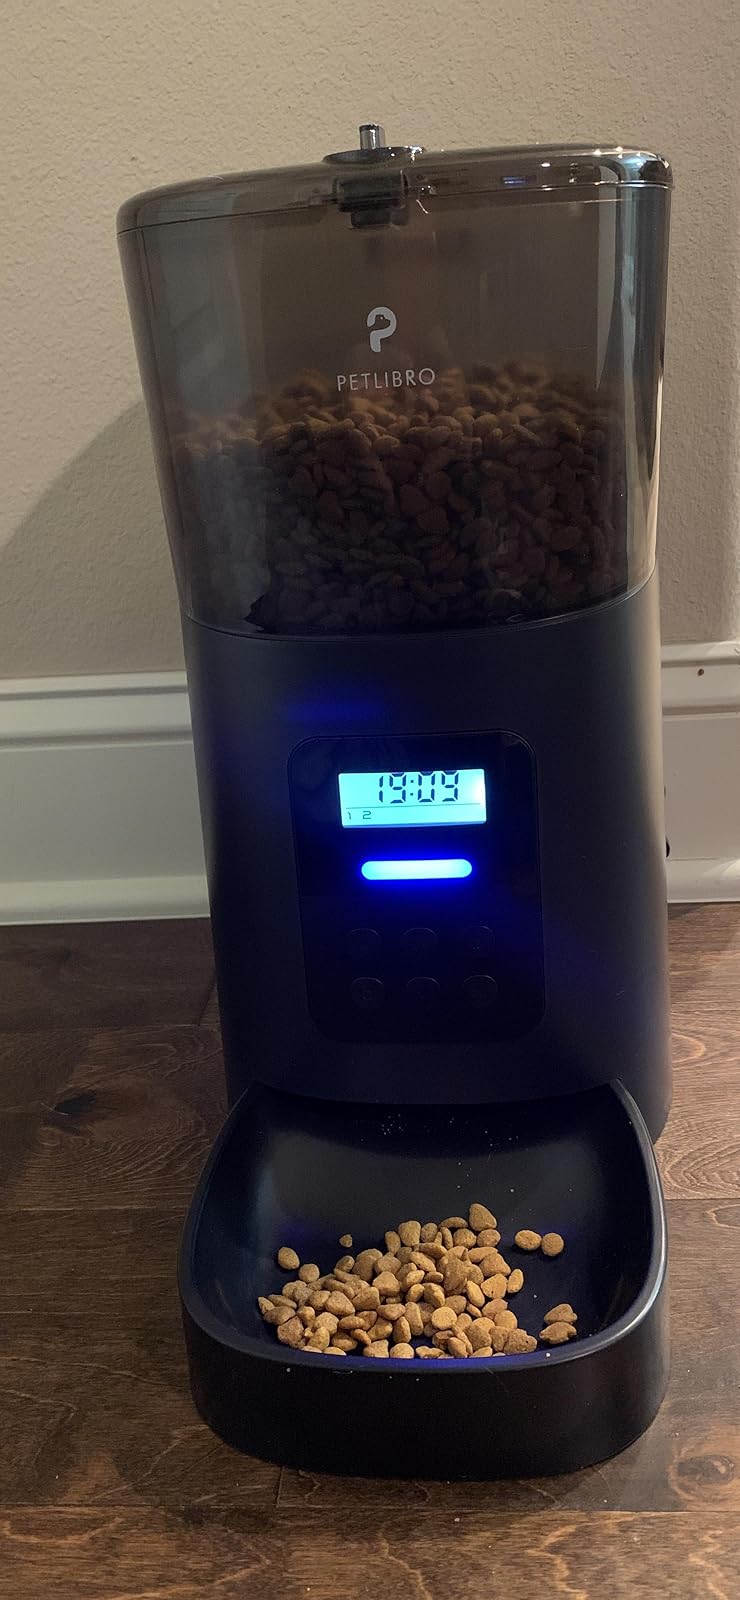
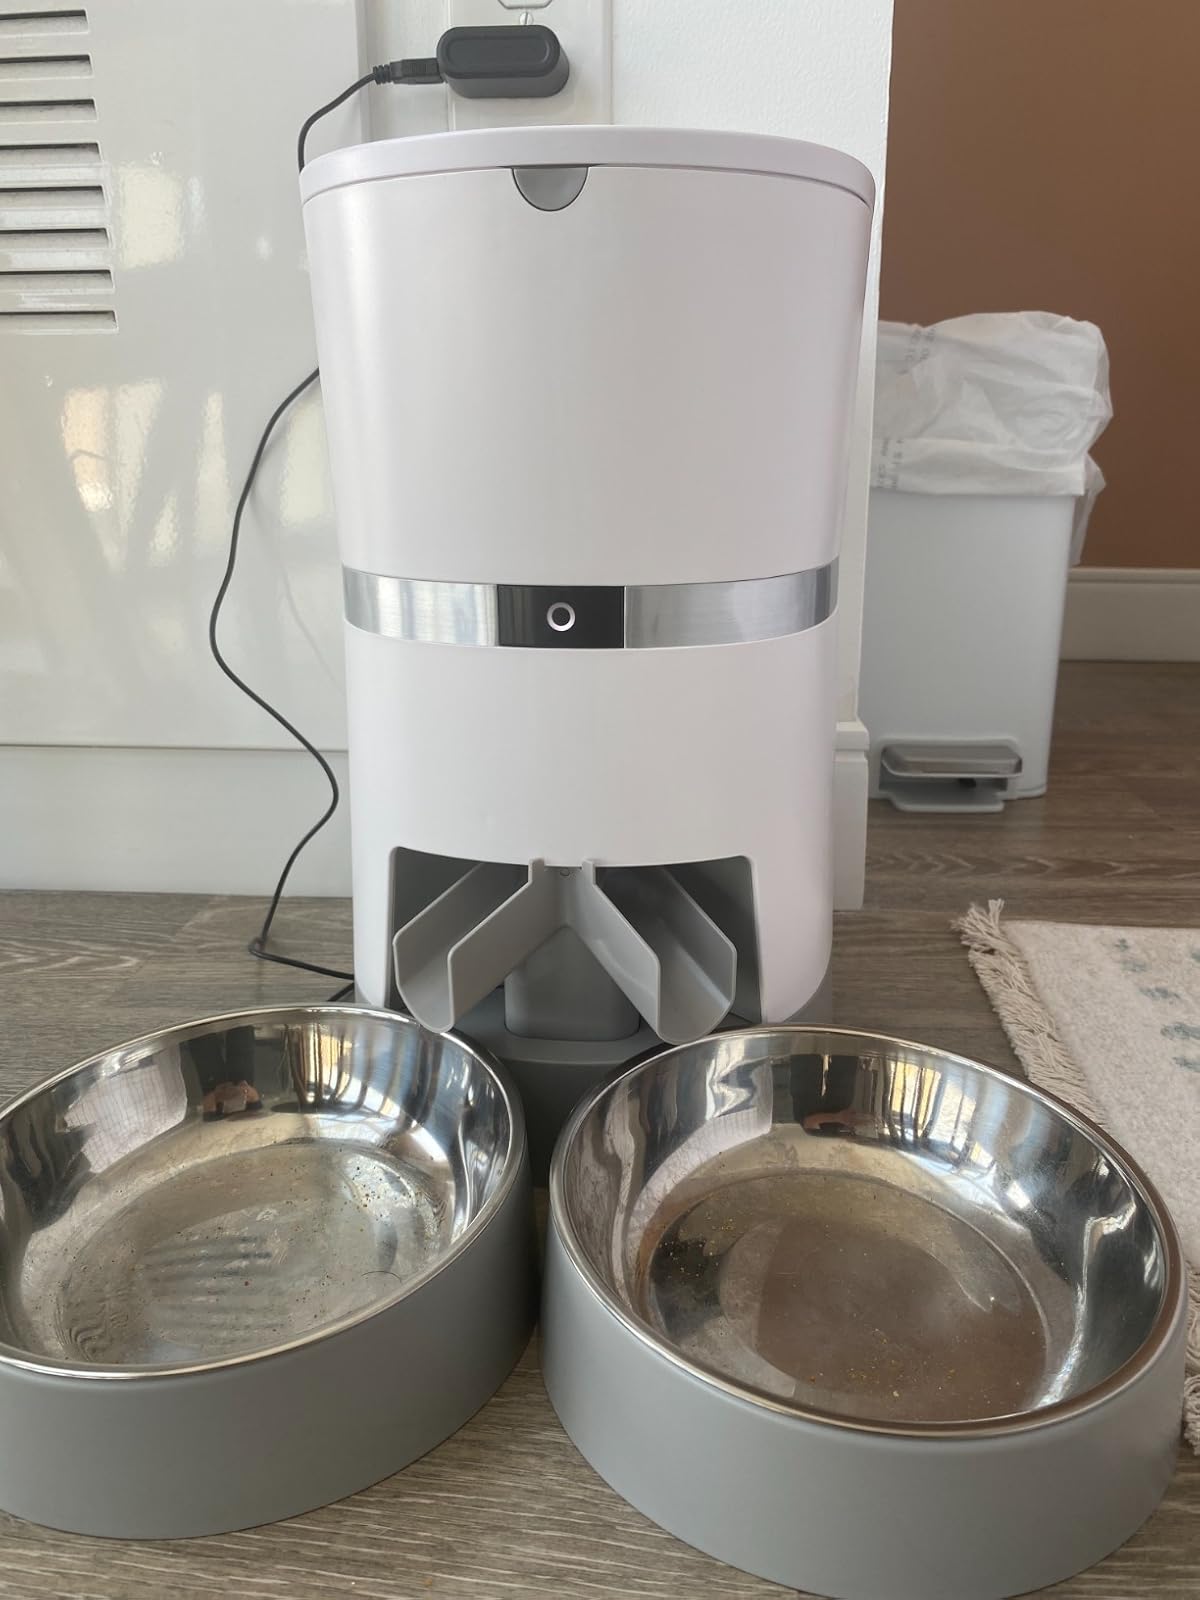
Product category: items_feeder
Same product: no